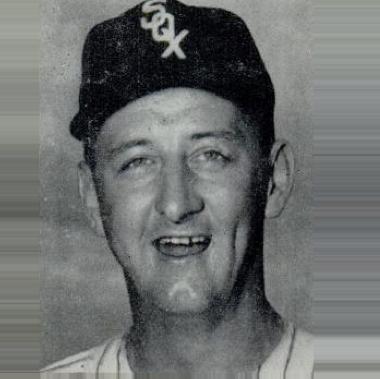
Age: 27